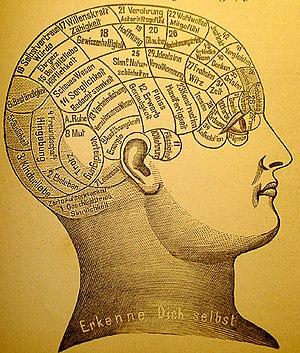
Dessin décrivant le concept de phrénologie (1894) par Friedrich Eduard Bilz (1842–1922) publiée dans Das neue Naturheilverfahren (""Le nouveau traitement par la naturopathie"")
Rudolf Hermann Lotze est un philosophe, médecin et logicien allemand. Ayant reçu une formation solide en médecine, il possède des connaissances remarquables en biologie. Ses travaux médicaux l'ont conduit à des résultats pionniers dans le domaine de la psychologie scientifique. Il est l'une des figures centrales de la philosophie académique allemande du XIXᵉ siècle, et reste pendant longtemps l'un des philosophes allemands les plus célèbres et les plus discutés.
La philosophie de l'esprit est l'étude philosophique de la nature de l'esprit, des événements, des fonctions et des propriétés mentales, de la conscience, et de leurs rapports avec le corps, particulièrement avec le cerveau. Le problème corps-esprit, c'est-à-dire la relation de l'esprit au corps, est communément considéré comme la question centrale de la philosophie de l'esprit, bien que d'autres interrogations sur la nature de l'esprit ne concernent pas le corps physique.